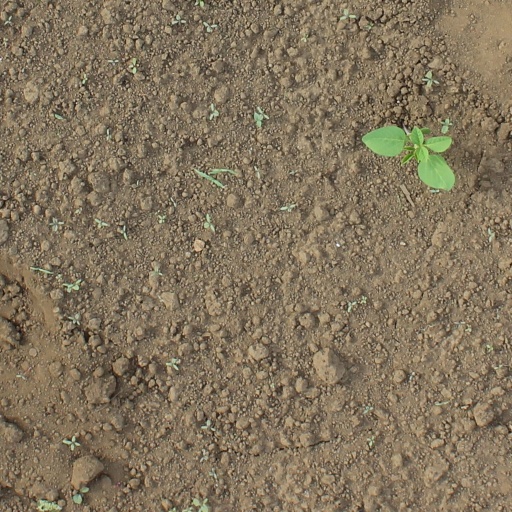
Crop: soybean